Episcopal Diocese of Northern Indiana

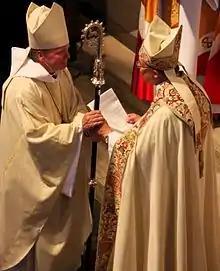
Doug Sparks, 8th bishop, receiving the crozier from his predecessor, Edward S. Little II

The first four bishops of Northern Indiana are buried in the crypt of St. James Memorial Chapel on the grounds of Howe Military School in Howe, Indiana. The wives of the first three bishops are also buried there. Note: The fifth bishop, William C. R. Sheridan, who died September 24, 2005, at his home in Culver, Indiana, was buried in New Oakhill Cemetery, Plymouth, Indiana.